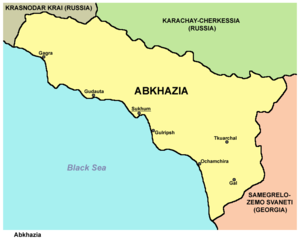
Abkhasien
Abkhasien er en ikke-anerkendt stat med et areal på ca. 8.600 km² beliggende i Kaukasus. Hovedbyen hedder Sukhumi. Blandt andre byer kan nævnes Gagra ved Sortehavskysten, der især var kendt som et sovjetisk turistmål. Den nuværende præsident for området siden valget i 2014 er Raul Khadjimba.